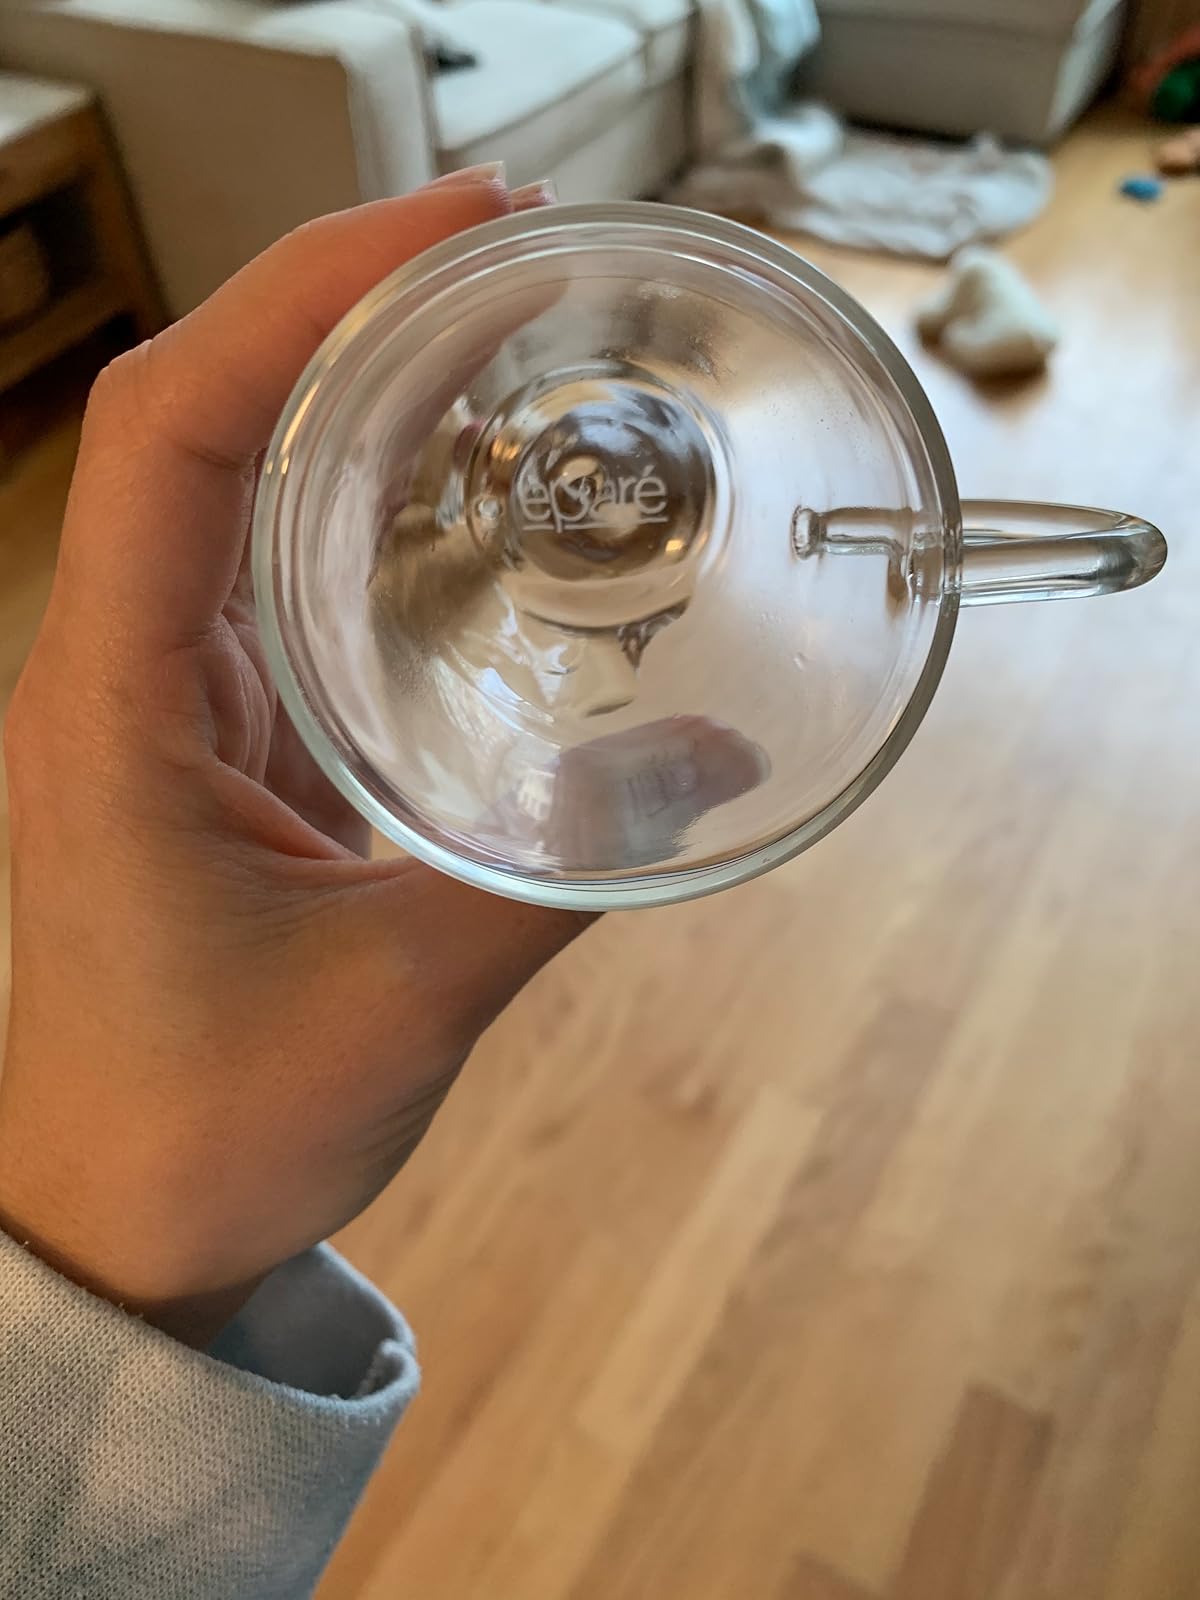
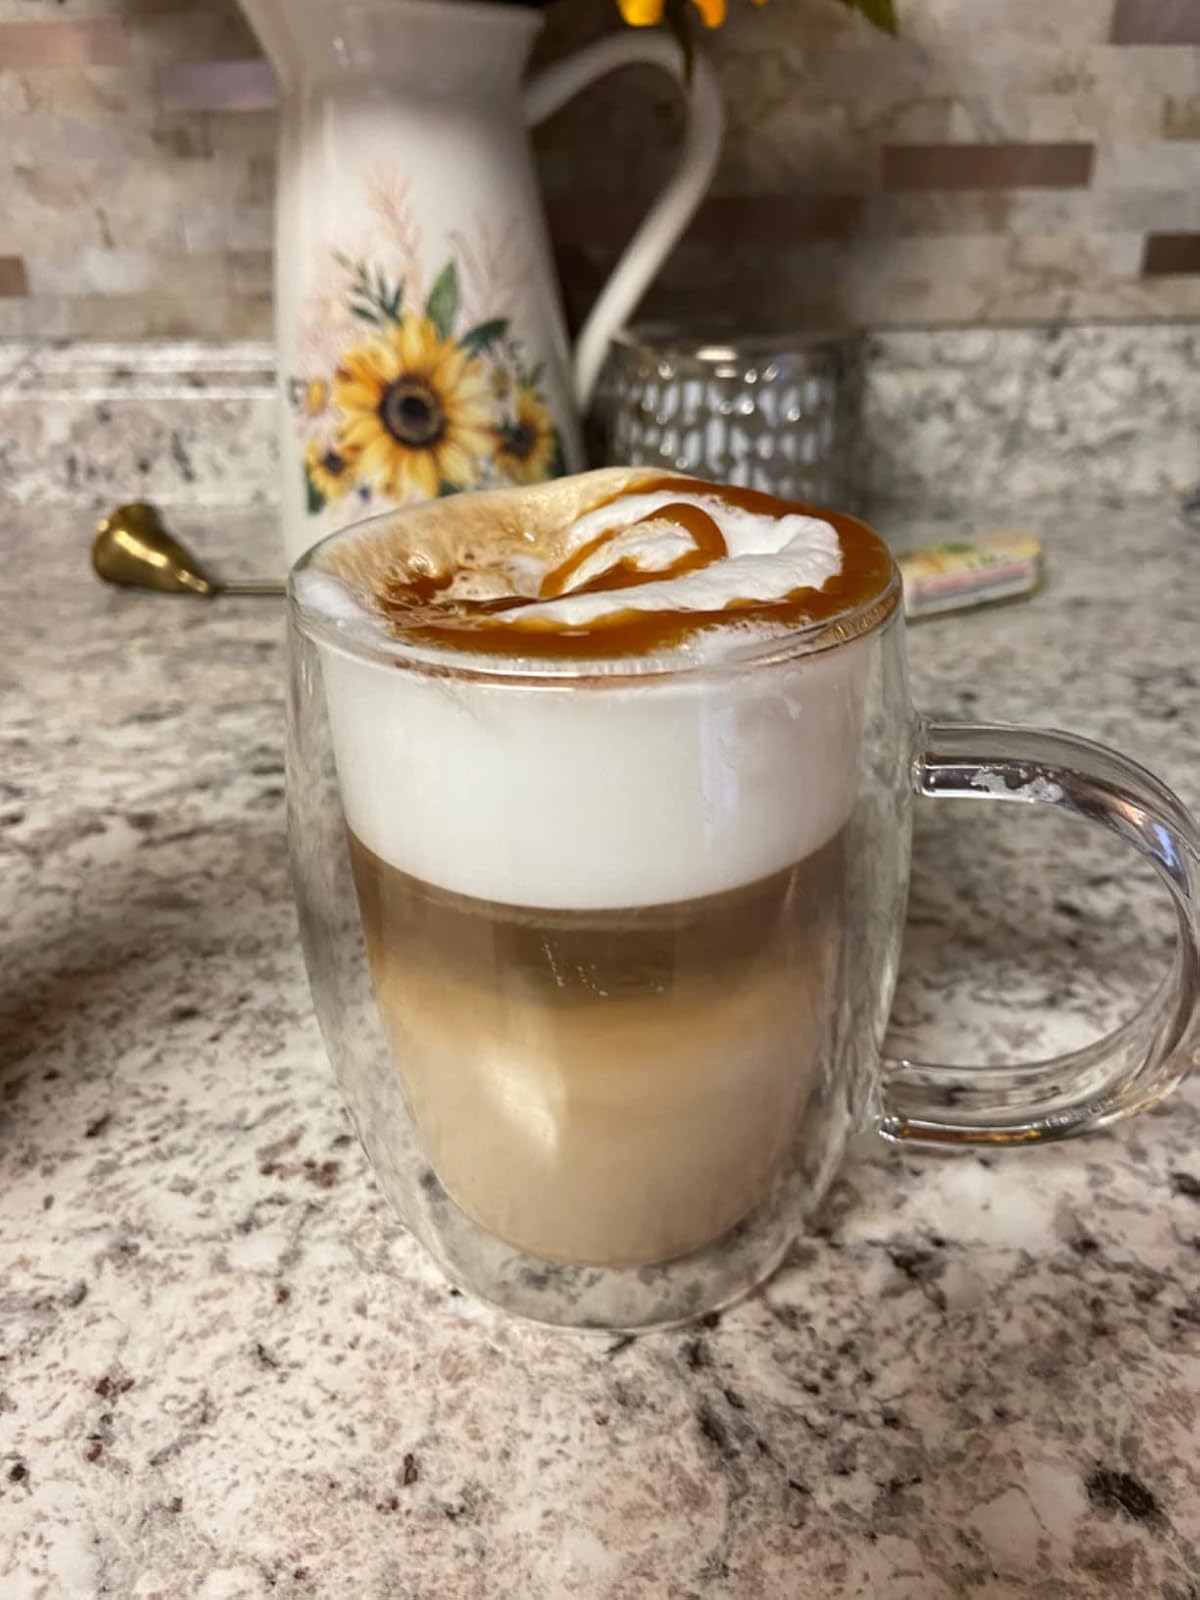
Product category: items_mug
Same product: no